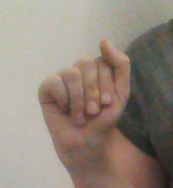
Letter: saad